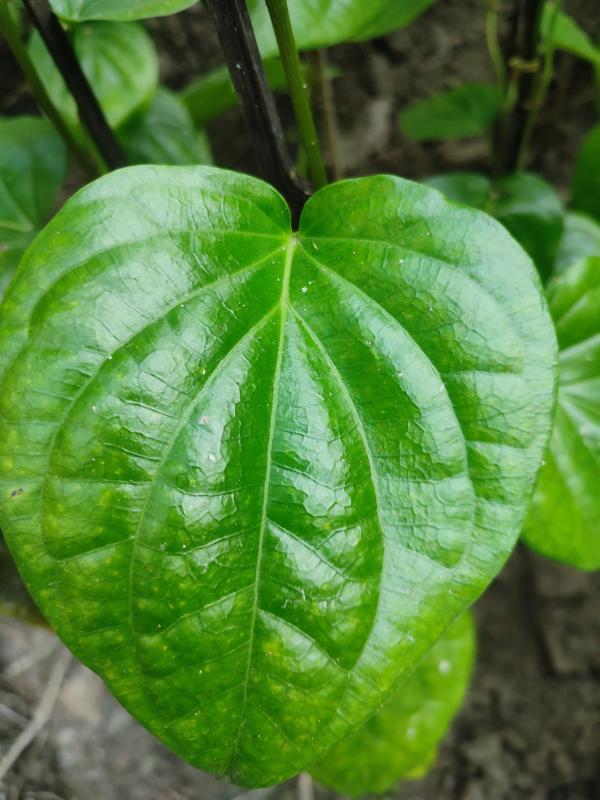
Label: Healthy_Leaf